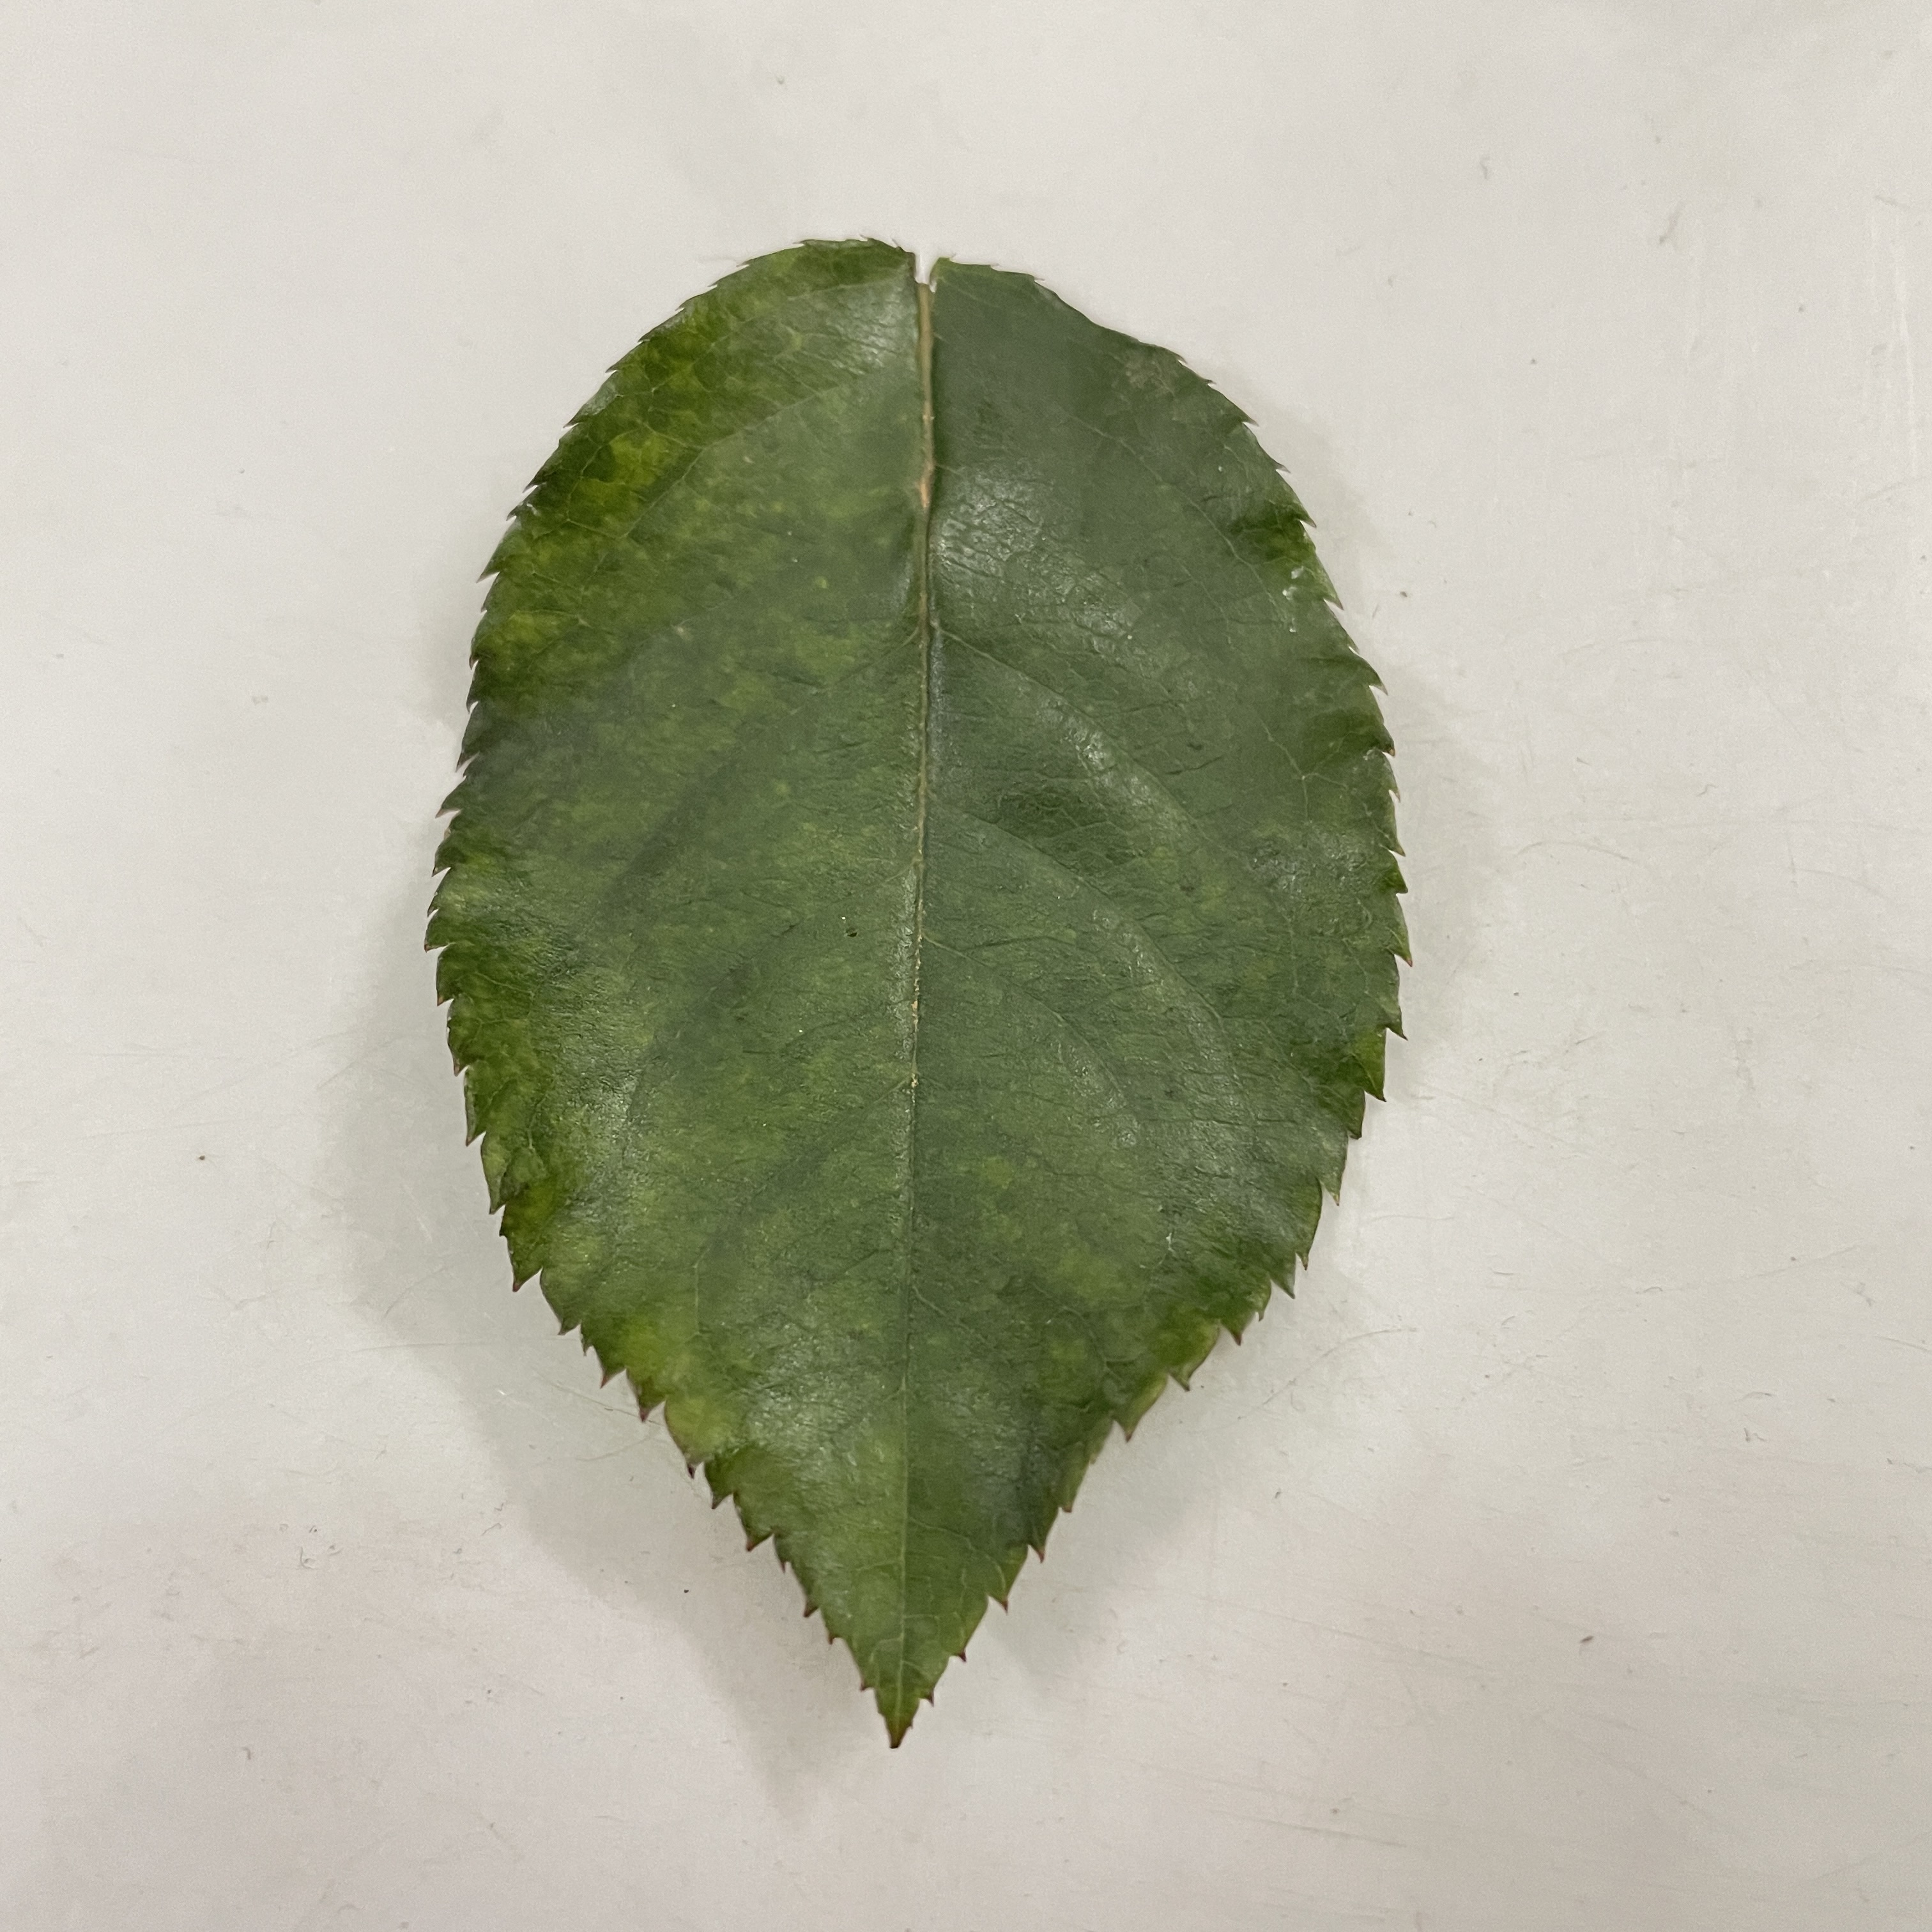
Label: Healthy Leaf